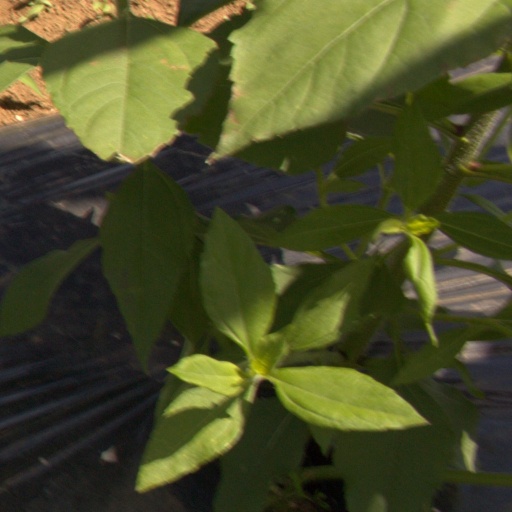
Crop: Jerusalem artichoke